Léontine Suétens

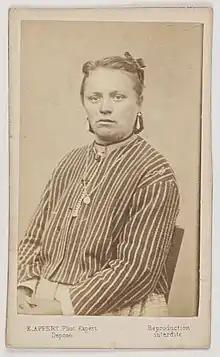
Portrait of Léontine Suétens by Ernest-Charles Appert at the Chantiers prison at Versailles

Léontine Suétens (1846-1891) was a laundress and a communard. She was convicted in the trial of the "pétroleuses", which began 3 September 1871.